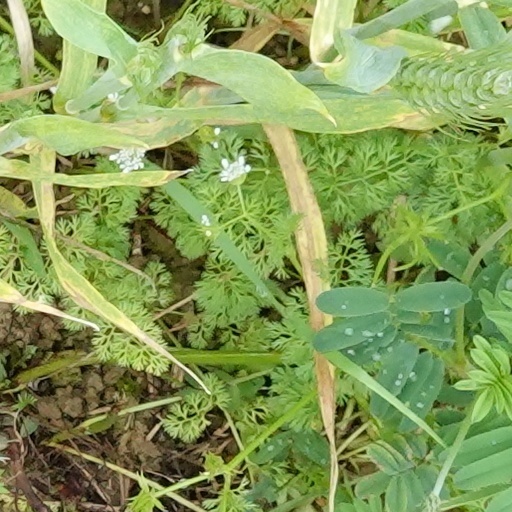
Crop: wheat